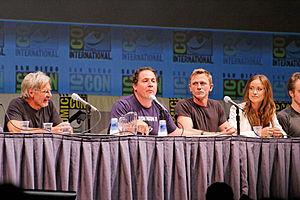
Cowboys et Envahisseurs ou Cowboys et Aliens au Québec, est un film western-science-fiction américain réalisé par Jon Favreau, sorti en 2011, avec Daniel Craig, Harrison Ford et Olivia Wilde. Ce film est adapté d'un roman graphique éponyme de Scott Mitchell Rosenberg.
Cowboys et Envahisseurs ou Cowboys et Aliens au Québec, est un film western-science-fiction américain réalisé par Jon Favreau, sorti en 2011, avec Daniel Craig, Harrison Ford et Olivia Wilde. Ce film est adapté d'un roman graphique éponyme de Scott Mitchell Rosenberg.